Geography of North America

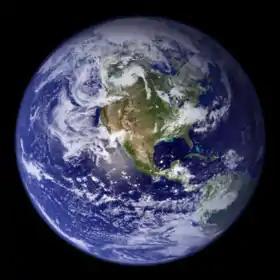
The Blue Marble, NASA; more rain east than west .

North America is the third largest continent, and is also a portion of the second largest supercontinent if North and South America are combined into the Americas and Africa, Europe, and Asia are considered to be part of one supercontinent called Afro-Eurasia. With an estimated population of 580 million and an area of 24,709,000 km (9,540,000 mi), the northernmost of the two continents of the Western Hemisphere is bounded by the Pacific Ocean on the west; the Atlantic Ocean on the east; the Caribbean Sea on the south; and the Arctic Ocean on the north.